Public housing estates in Tuen Mun

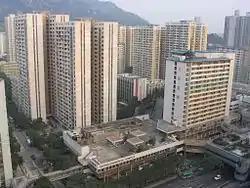
On Ting Estate

On Ting Estate is the fifth public housing estate in Tuen Mun completed between 1980 and 1982. It consists of 6 residential blocks, and is built on reclaimed land of Castle Peak Bay Major renovation works were carried out in the estate in 2003.